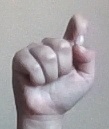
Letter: fa